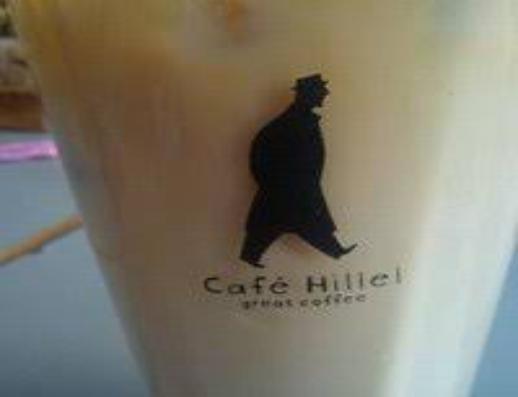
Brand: Cafe Hillel
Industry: Food